Prostanthera caerulea

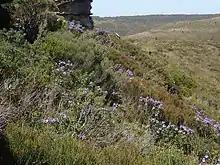
Habit in the Blue Mountains National Park

Prostanthera caerulea, commonly known as lilac mint bush, is a species of flowering plant that is endemic to eastern Australia. It is an erect shrub with narrow egg-shaped leaves that have toothed edges, and white to bluish mauve flowers arranged on the ends of branchlets.